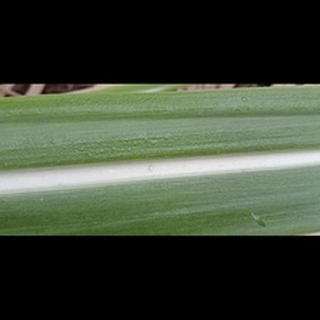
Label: healthy_sugarcane